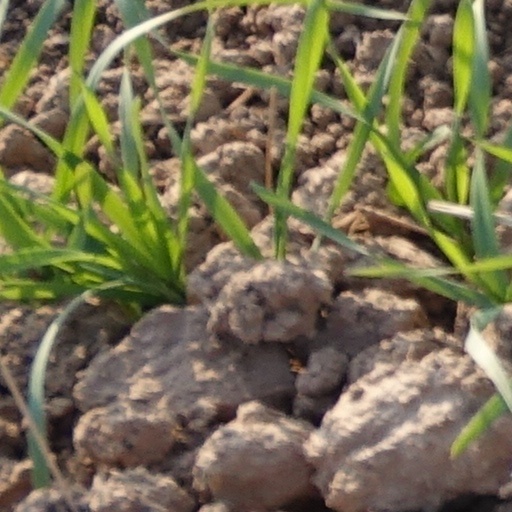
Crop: wheat